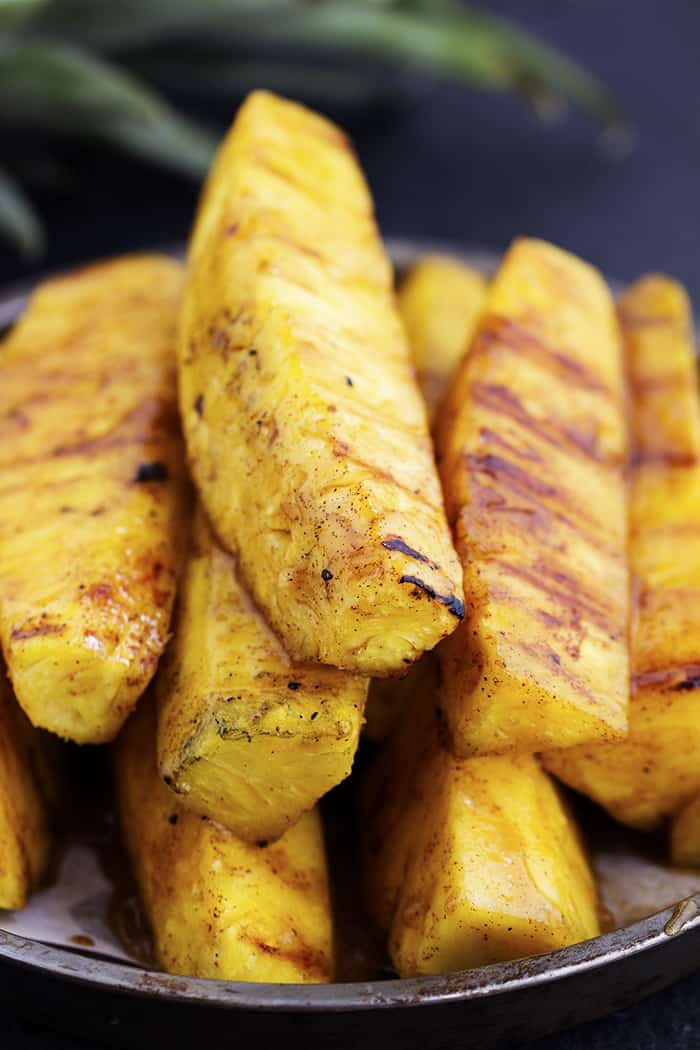
Label: Pineapple